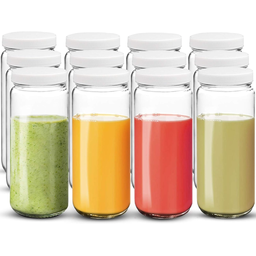
Label: glass